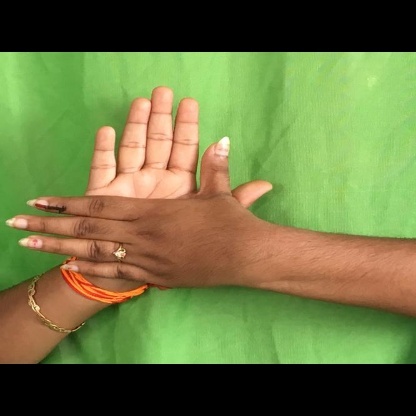
Mudra: Chakra